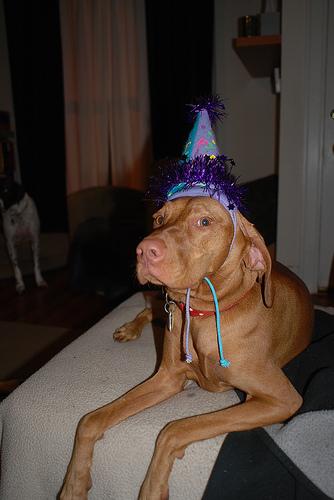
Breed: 210-n000048-vizsla